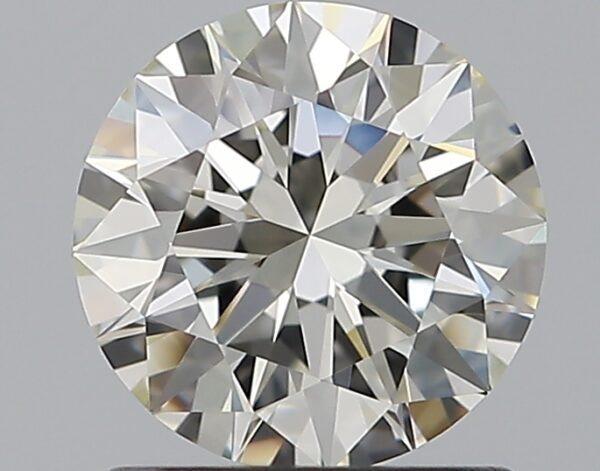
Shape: round
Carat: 1
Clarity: VVS1
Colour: K
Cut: EX
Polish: EX
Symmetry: EX
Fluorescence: N
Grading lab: GIA
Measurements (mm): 6.43 x 6.47 x 3.96